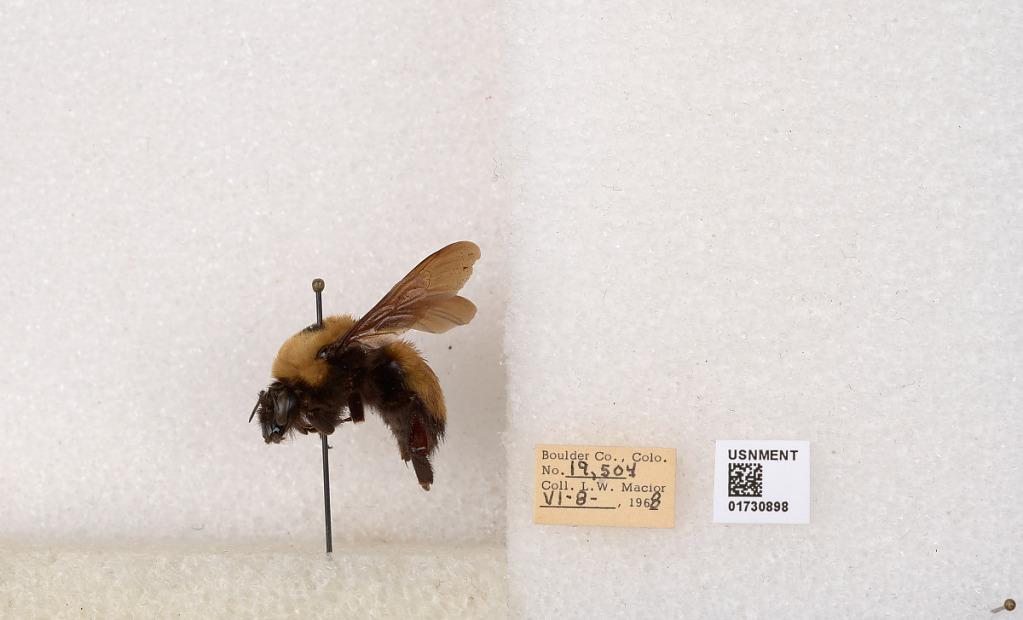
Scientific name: Bombus (Bombus) nevadensis Cresson
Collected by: L. Macior
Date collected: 1968-6-8
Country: United States
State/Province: Colorado
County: Boulder
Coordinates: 40.0925, -105.358